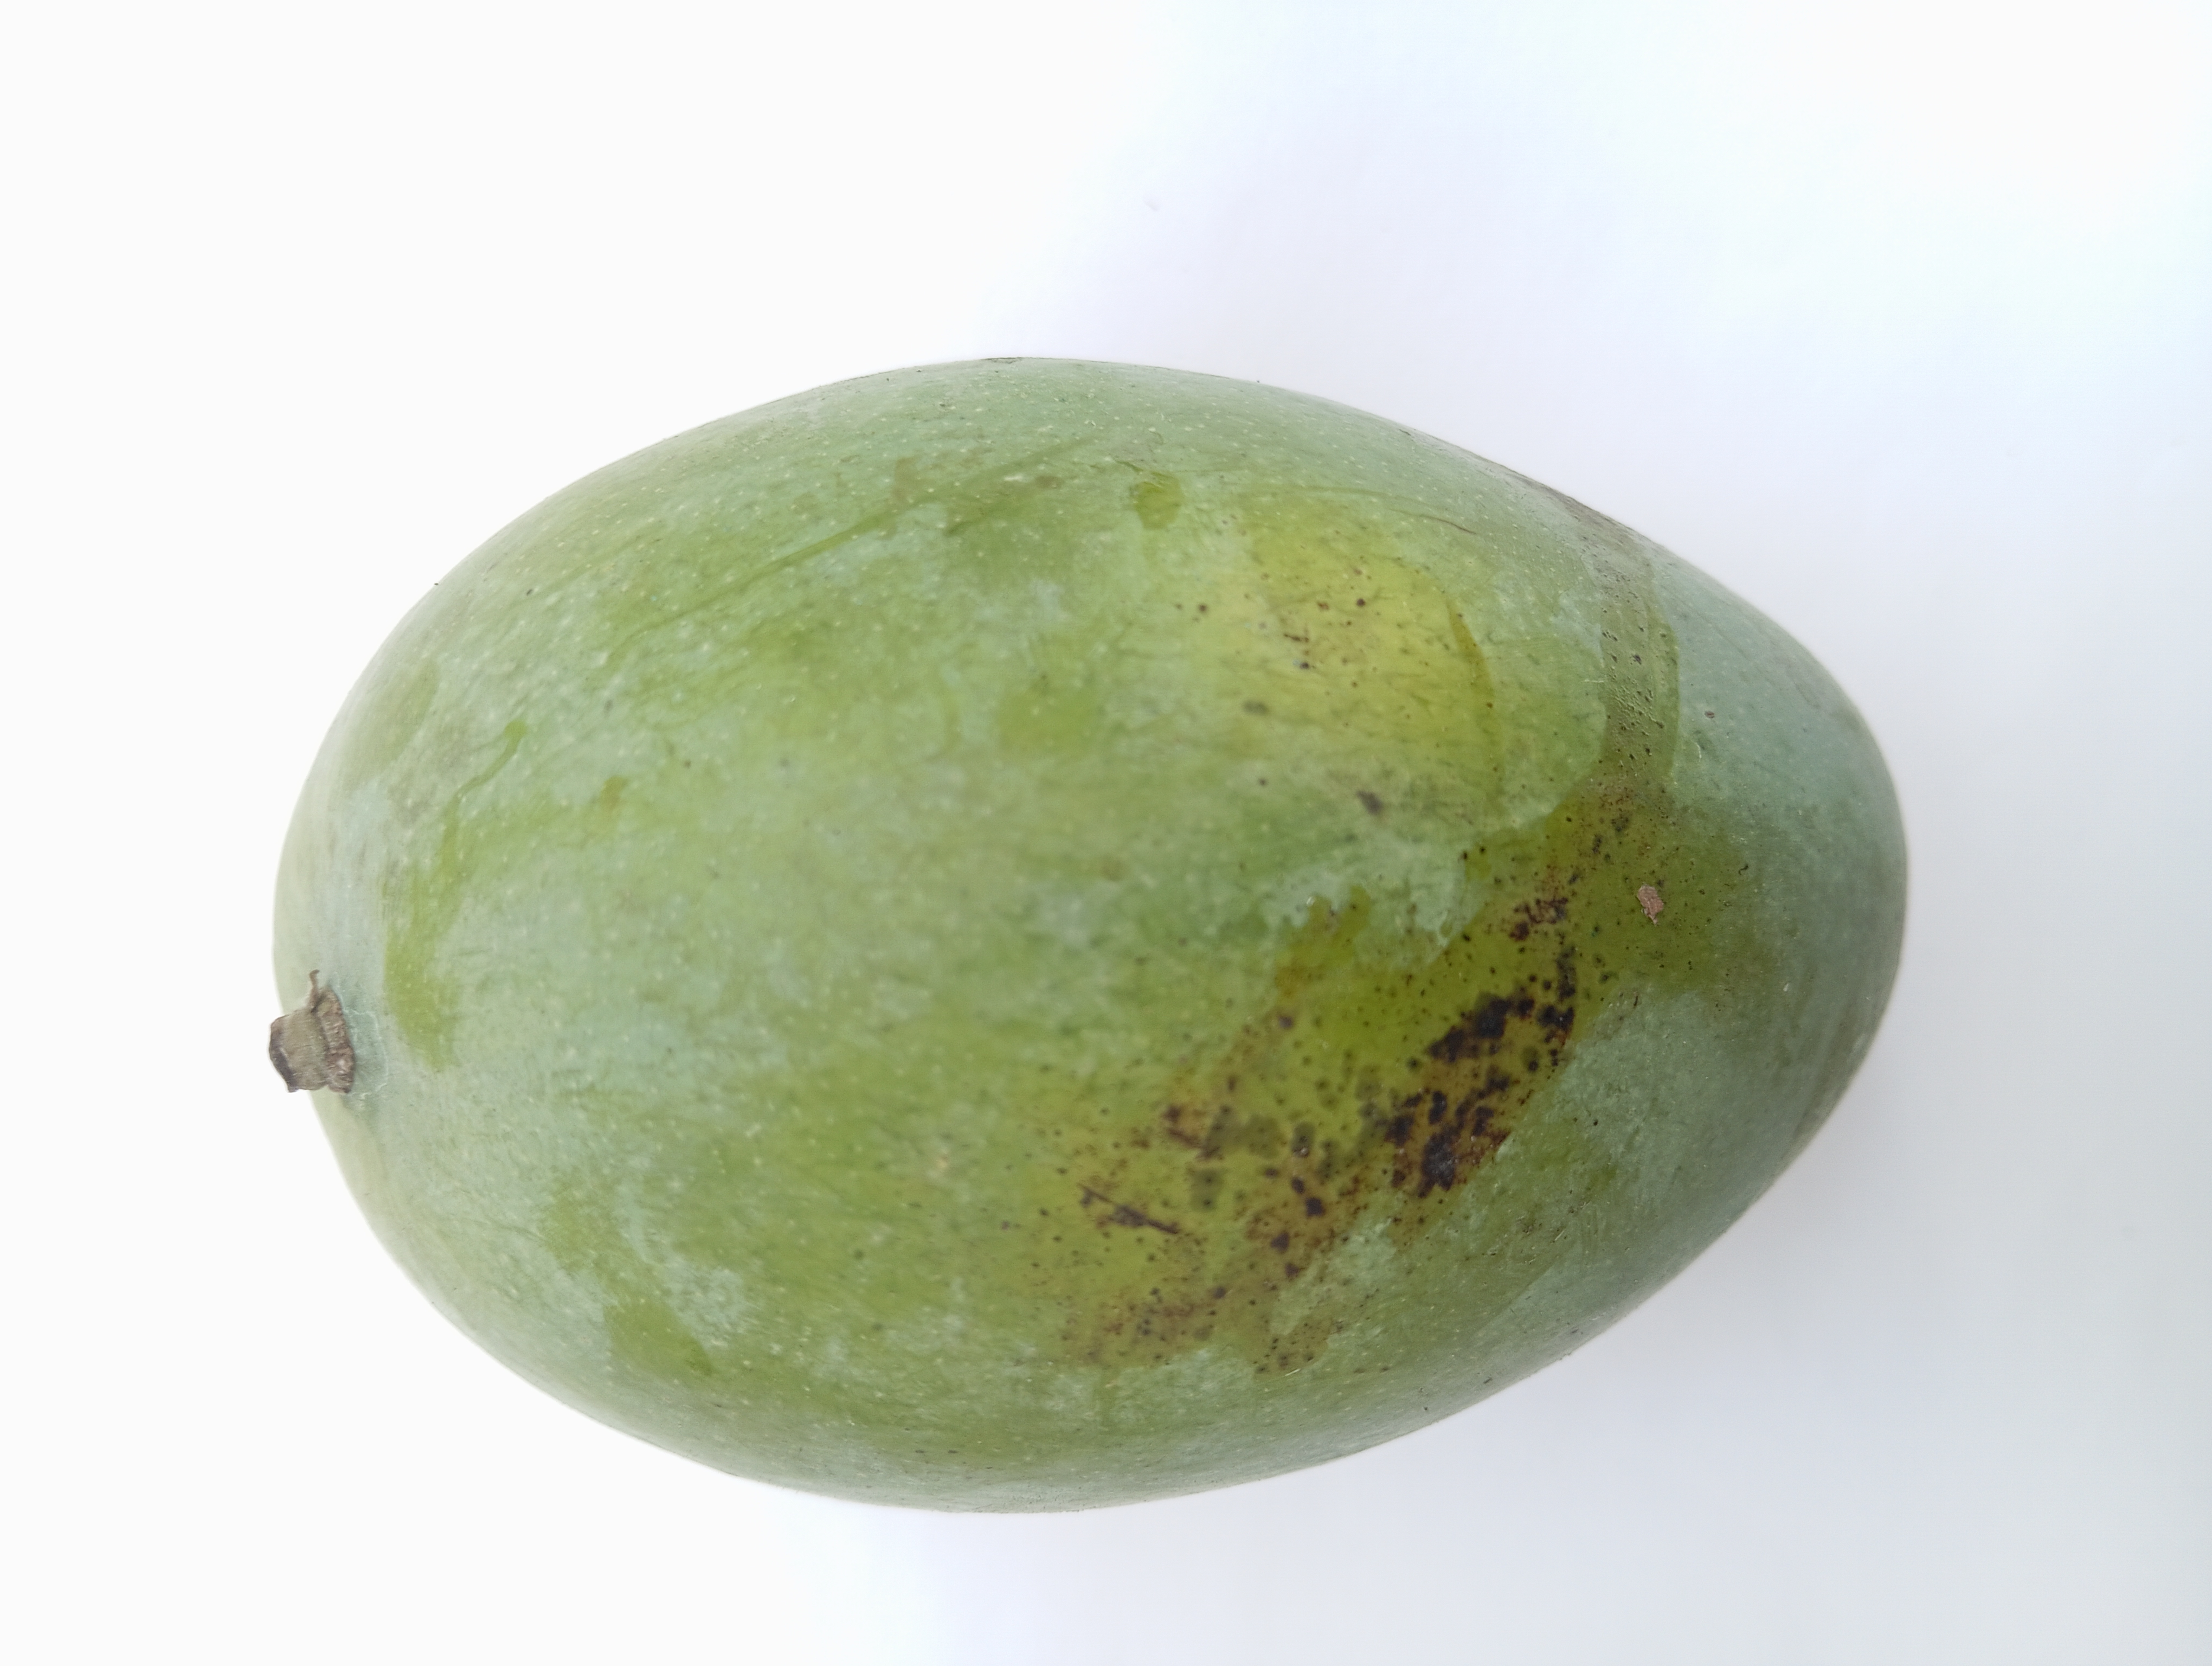
Mango variety: Amrapali